Clea DuVall

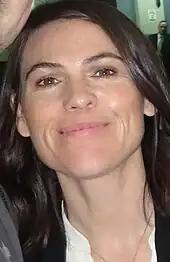
DuVall in 2016

DuVall starred as Emma Borden, sister of Lizzie Borden—played by Christina Ricci—in the Lifetime television film "Lizzie Borden Took an Ax" (2014), reprising the role for the limited series "The Lizzie Borden Chronicles" the following year. The latter received mixed reviews, but critics praised the performances of Ricci and DuVall; writing for "The Hollywood Reporter", Keith Uhlich said the actresses "have a delectable rapport not too far removed from Bette Davis and Joan Crawford at their hag-horror peak in "What Ever Happened to Baby Jane?""